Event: Nepal Earthquake
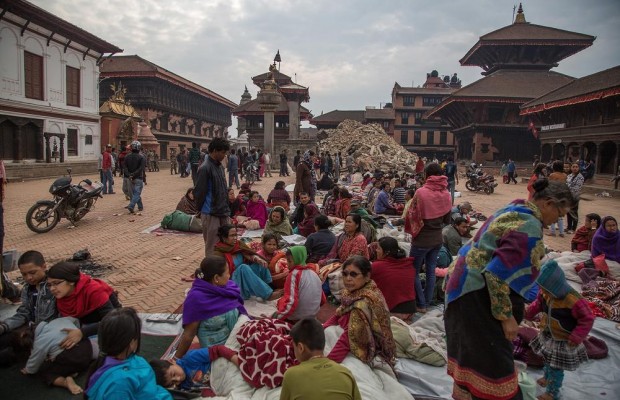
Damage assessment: damage